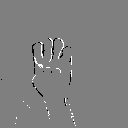
ASL letter: e